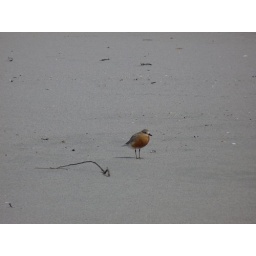
A bird on the beach at our campsite in Cape Reinga